Brian Quintenz

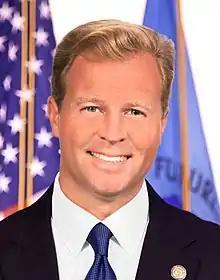
Official portrait, 2017

Brian Quintenz is an American financial manager and policy advisor who served as commissioner of the U.S. Commodity Futures Trading Commission from 2017 to 2021. On February 11, 2025, President Trump nominated Quintenz to be CFTC Chairman. According to congressional records, Quintenz's nomination was sent to the U.S. Senate Committee on Agriculture, Nutrition, and Forestry for a hearing.